Setermoen

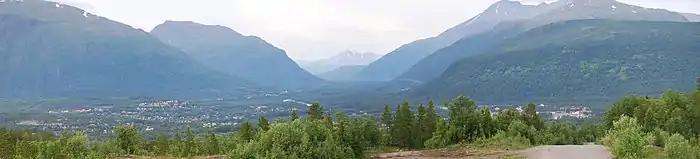

Military education was established at Setermoen in 1898 because of its strategic location in the midst of the mountains, and is one of the oldest army camps in Norway today. In many ways, the Norwegian Armed Forces has shaped Setermoen and the community through its presence.